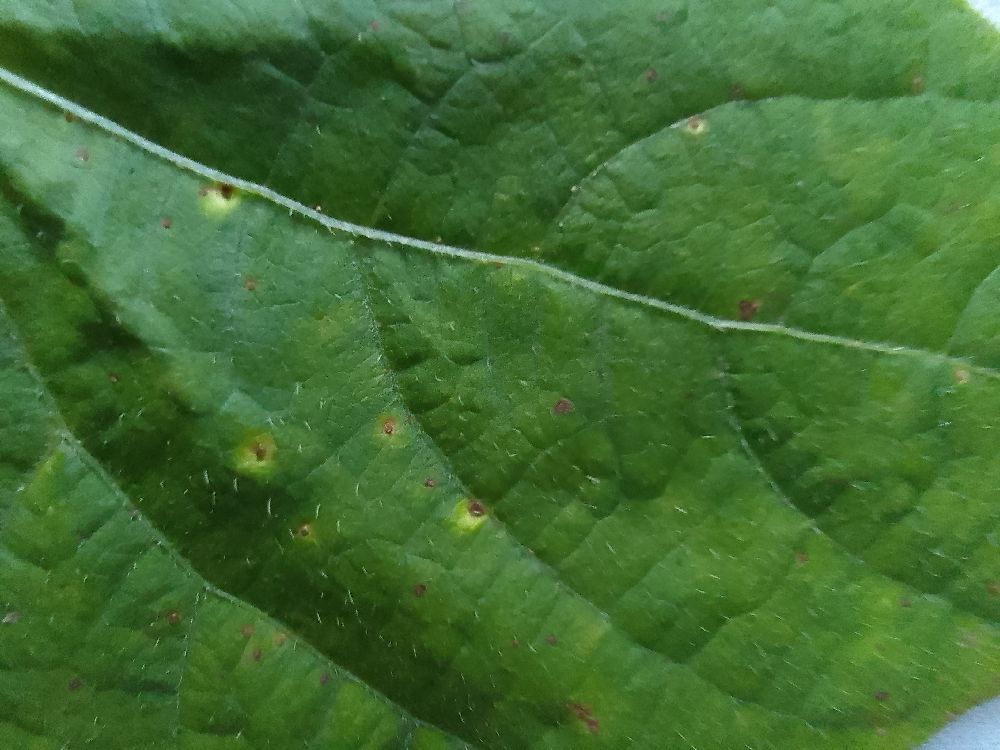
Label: rust